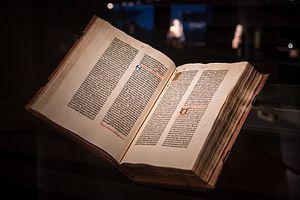
Bible ""à 42 lignes"" de Gutenberg, en deux volumes, 1454, Mayence. Conservé et exposée à la Fondation Martin Bodmer."
La Bible de Gutenberg ou Bible latine à quarante-deux lignes est le premier livre imprimé à l'aide de caractères mobiles identifié en Europe. Mais ce n'est pas le premier livre imprimé du monde, on sait notamment que l'imprimerie existe depuis le IXᵉ siècle en Chine, on s'en servait pour répandre la parole de Bouddha. Des livres ont également été imprimés en Corée à partir de 1377. Gutenberg n'avait évidemment pas connaissance de tout cela.
La Fondation Martin Bodmer est une bibliothèque et un musée privé située sur le territoire de la commune genevoise de Cologny, en Suisse. Elle conserve une grande collection de manuscrits autographes et d'imprimés. Le site de la Fondation, donnant sur le lac Léman, abrite environ 150 000 pièces. Le musée, conçu par l'architecte Mario Botta, est inauguré en novembre 2003.